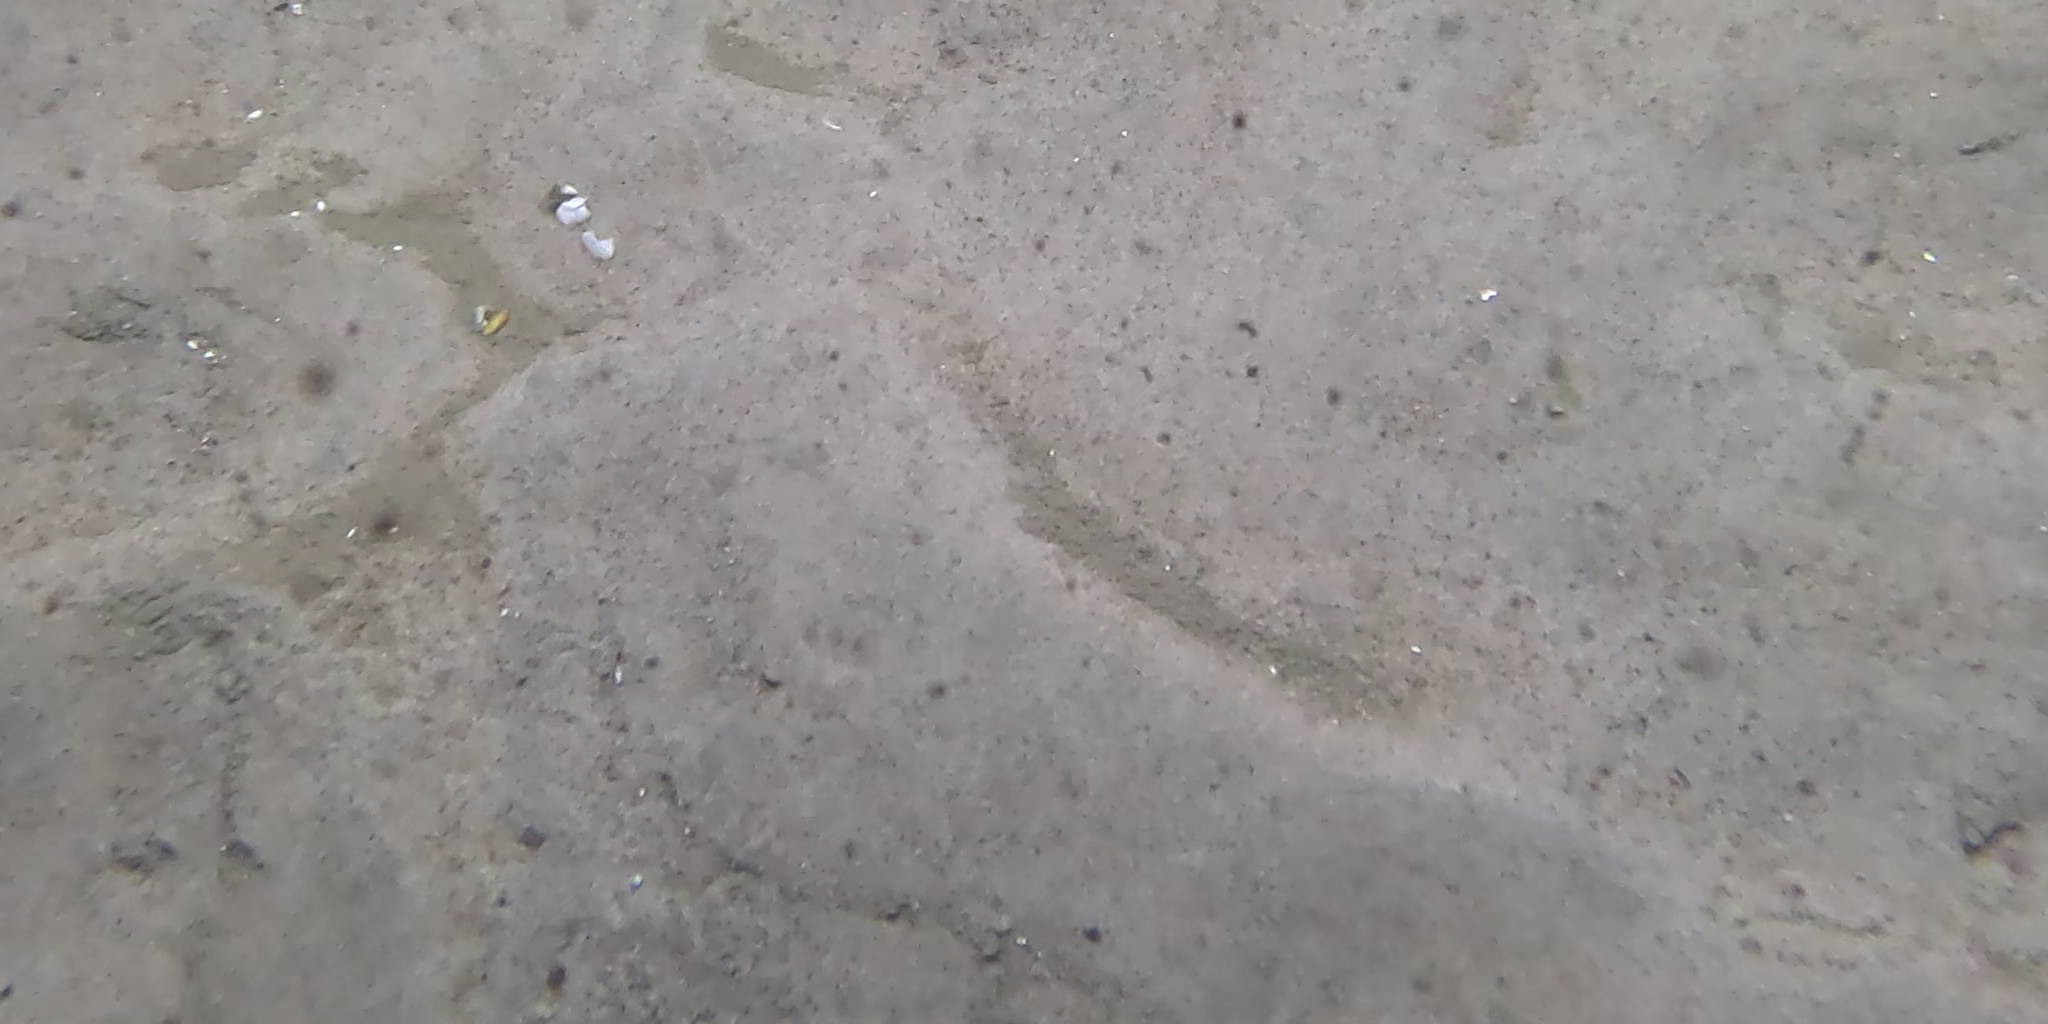
Seabed habitat: sand